Ultranationalism

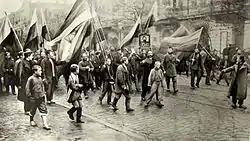
Monarchist ultranationalists within the Black Hundreds movement marched in Odesa, then inside of Russia, after the October Manifesto came out in 1905.

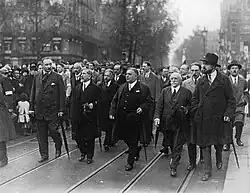
Charles Maurras with members of "Action Française", a monarchist and ultranationalist political party in France, in 1927

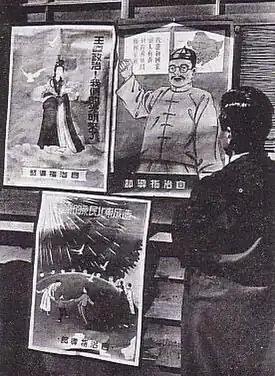
In 1930s and 1940s era ultranationalist Japan, the state routinely distributed political propaganda preaching the virtues of domination and expansion, with this photograph showing efforts in Manchukuo.

British political theorist Roger Griffin argued that ultranationalism is essentially founded on xenophobia in a way that finds supposed legitimacy "through deeply mythicized narratives of past cultural or political periods of historical greatness or of old scores to settle against alleged enemies". It can also draw on "vulgarized forms" of different aspects of the natural sciences such as anthropology and genetics, eugenics specifically playing a role, in order "to rationalize ideas of national superiority and destiny, of degeneracy and subhumanness" in Griffin's opinion. According to Griffin, ultranationalists view the modern nation state as a living organism directly akin to a physical person such that it can decay, grow, die, and additionally can experience rebirth. He highlighted Nazi Germany as a regime founded on ultranationalism.